Gareth Roderick

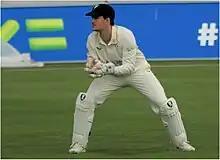
Roderick in 2023

Gareth Hugh Roderick (born 29 August 1991) is an English-South African cricketer who plays for Worcestershire County Cricket Club.